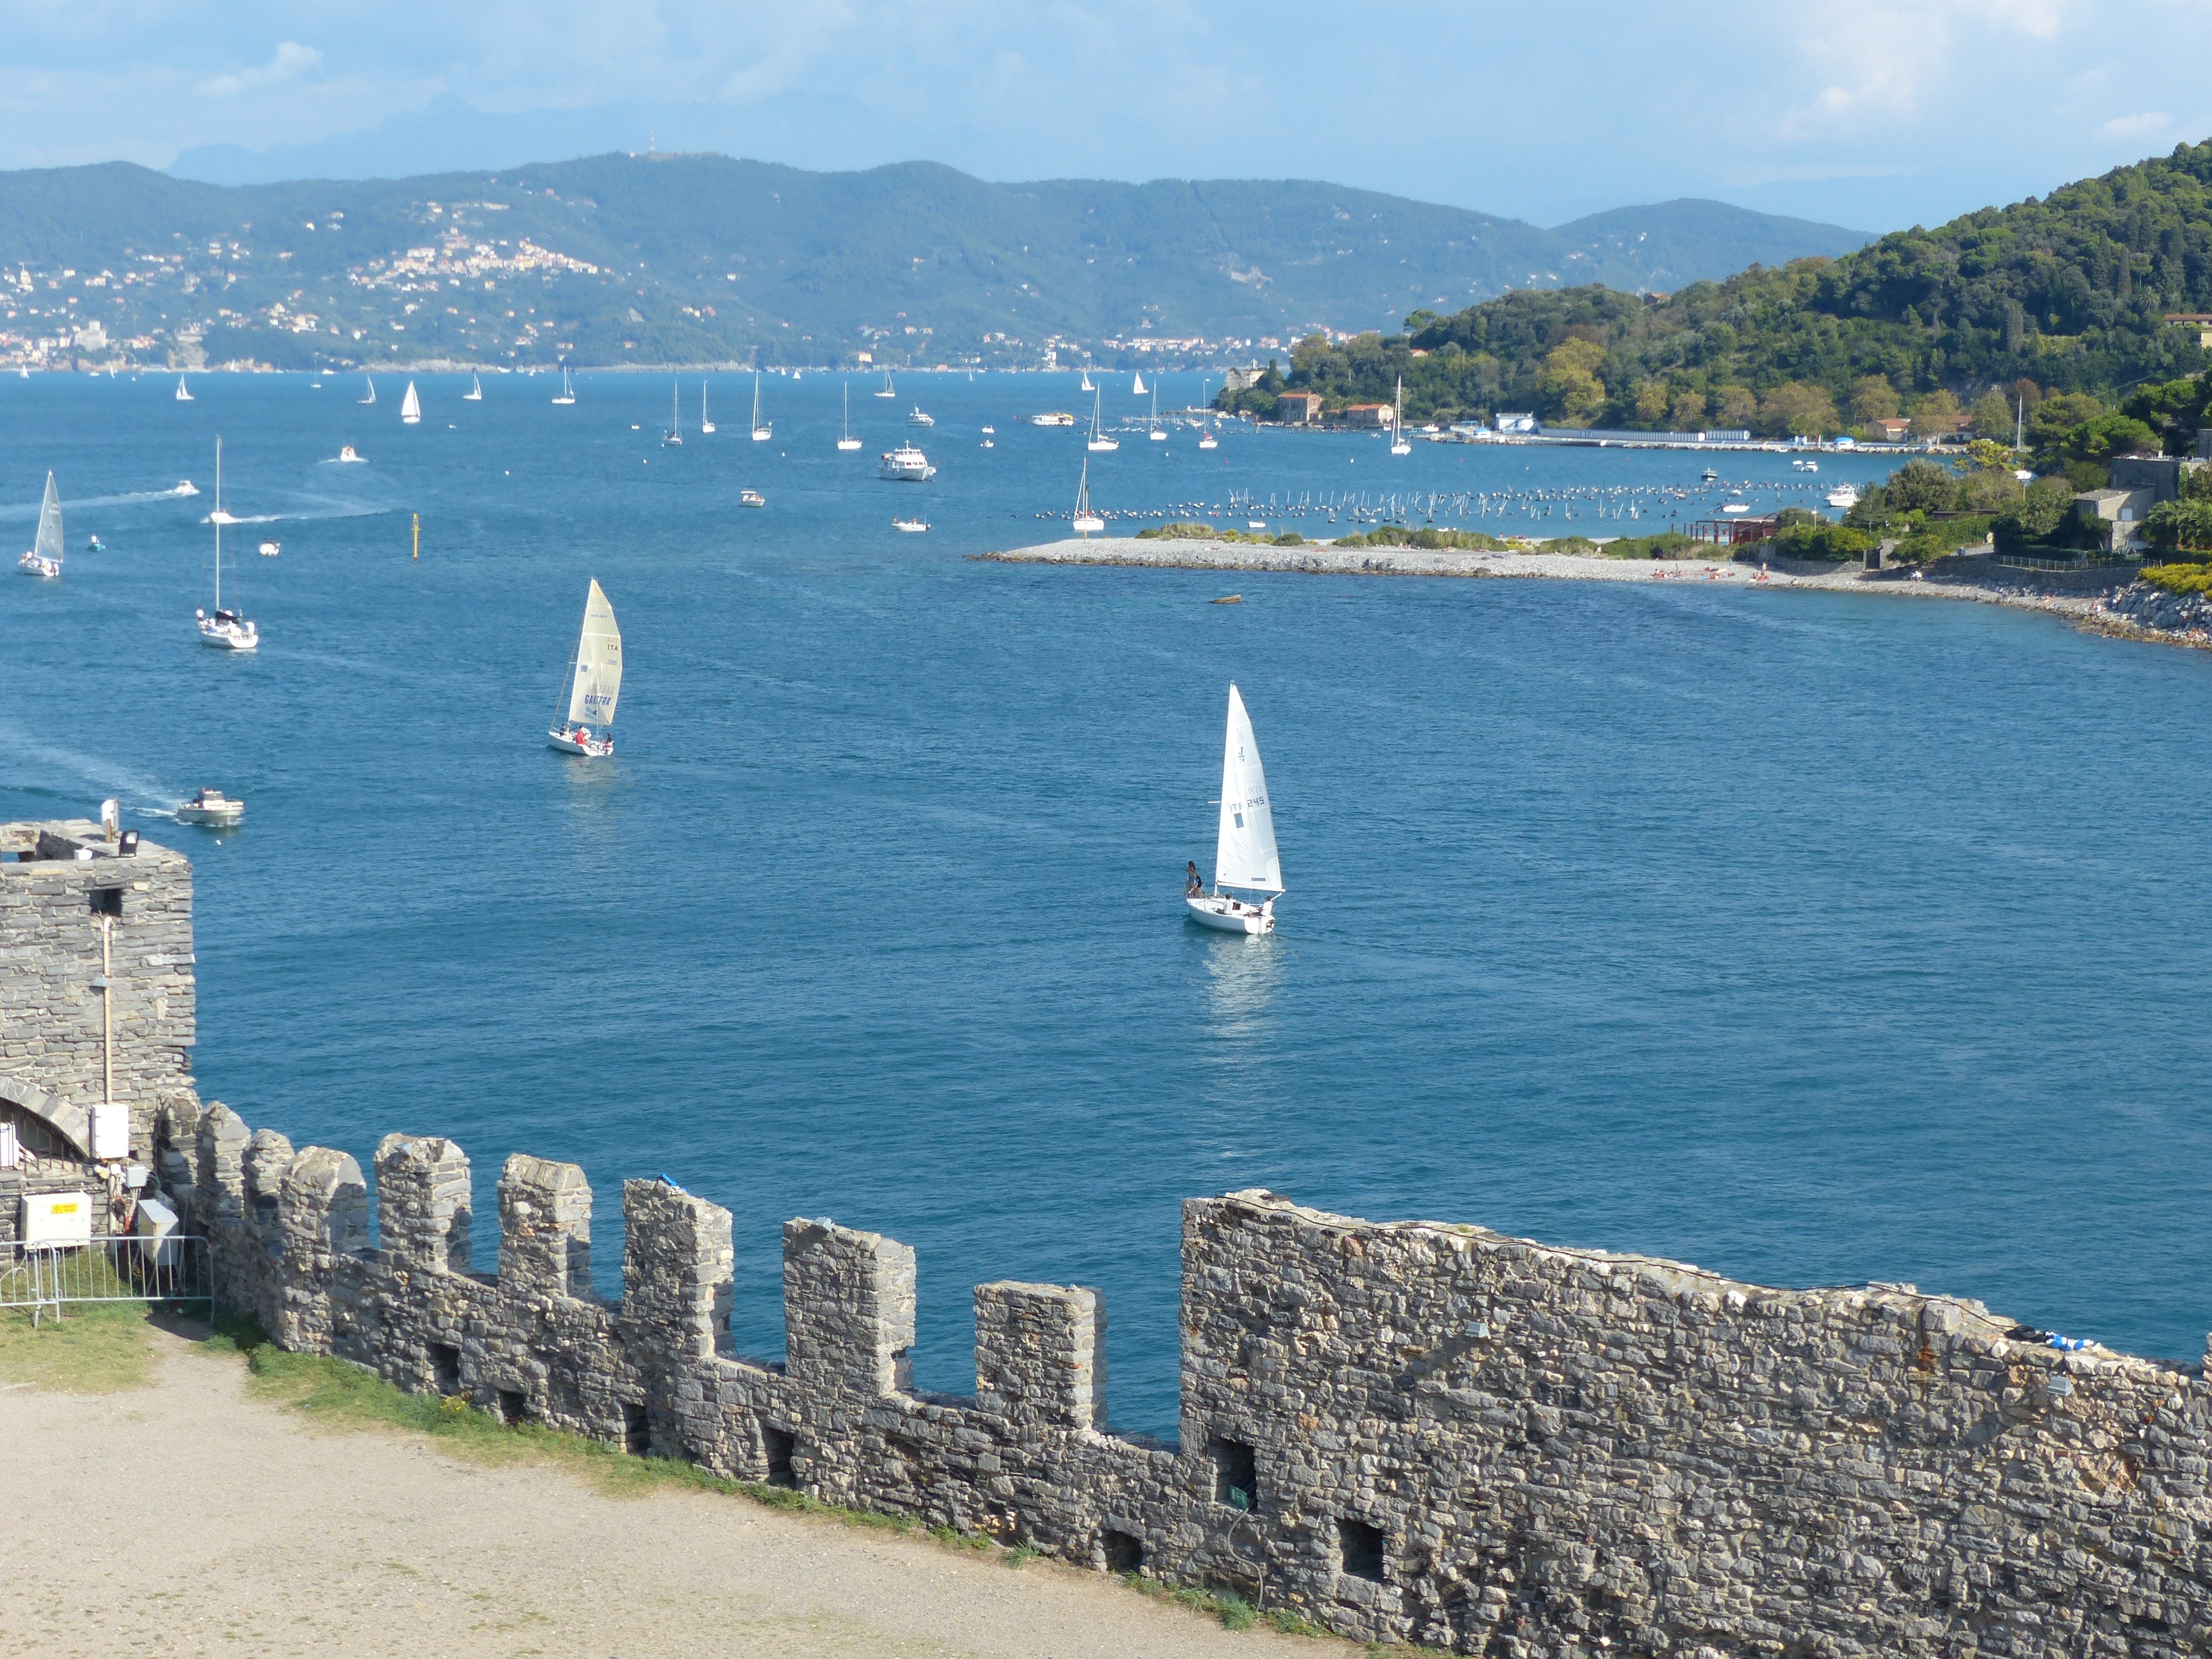
beach, sea, coast, ocean, shore, vacation, cliff, cove, vehicle, tower, bay, reservoir, tourism, terrain, body of water, breakwater, cape, porto venere, castello doria, gulf of la spezia